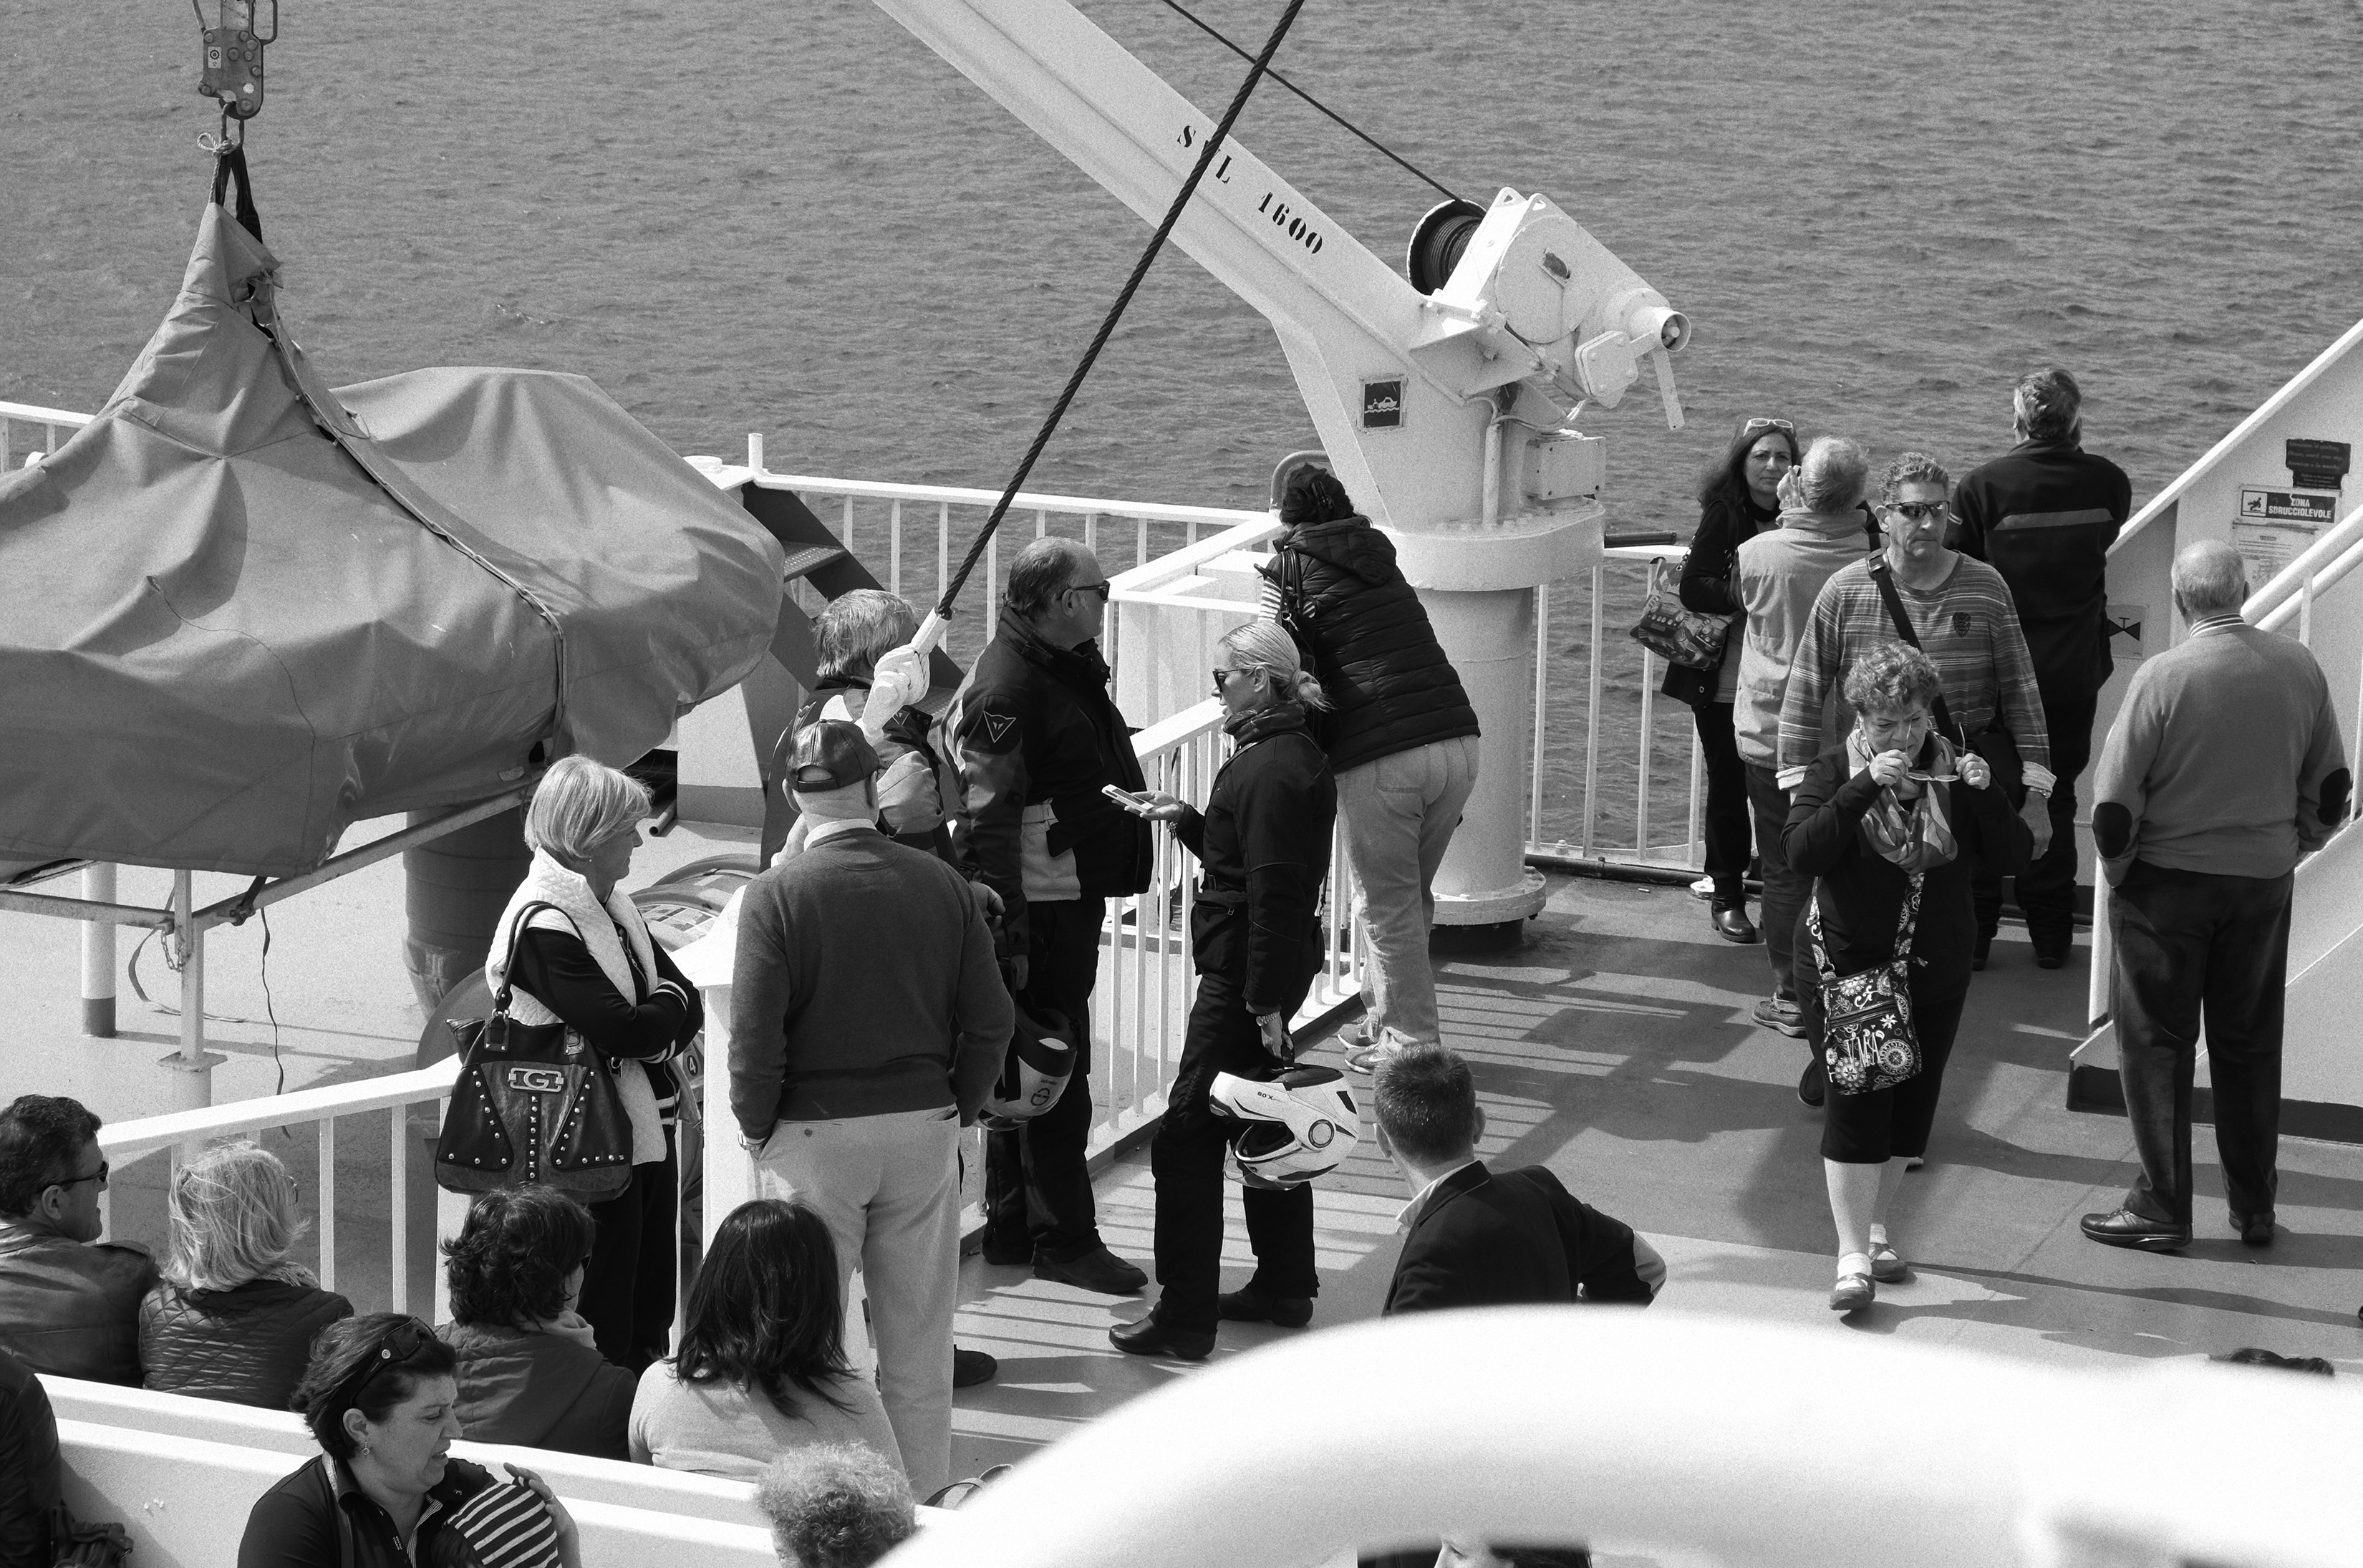
black and white, boat, crowd, vehicle, italy, monochrome, fuji, crew, sicily, fujix, fujixe1, e1, messinastrait, monochrome photography